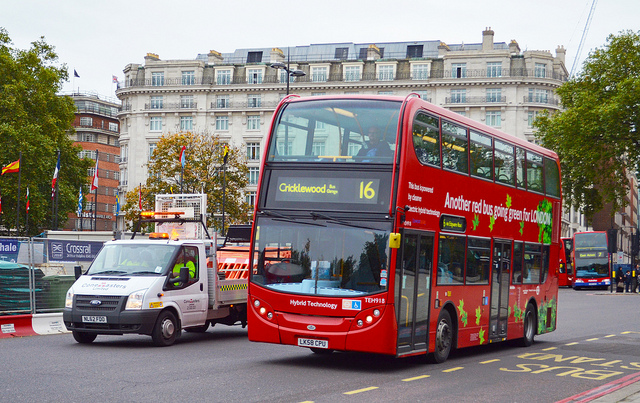
A bus drives alongside a truck on a street.

A red double decker bus driving down a street.

A large double decker bus is driving down a street.

A double decker bus and a truck driving next to each other.

A truck and a double-decker red bus driving down a city street.